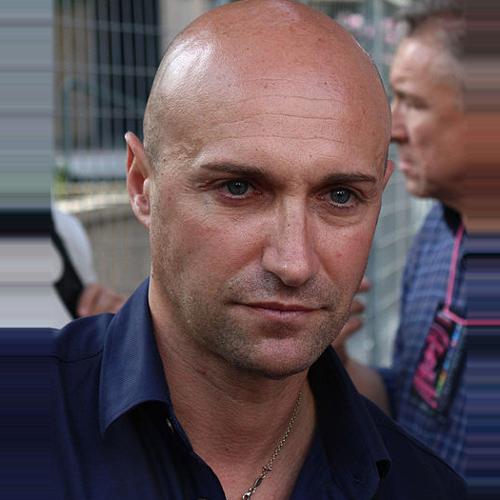
Age: 40